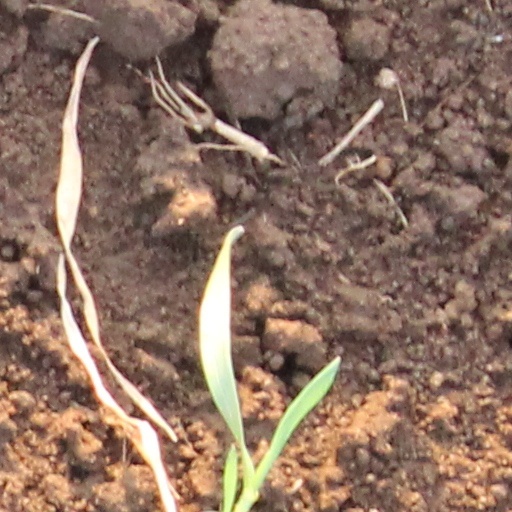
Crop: wheat